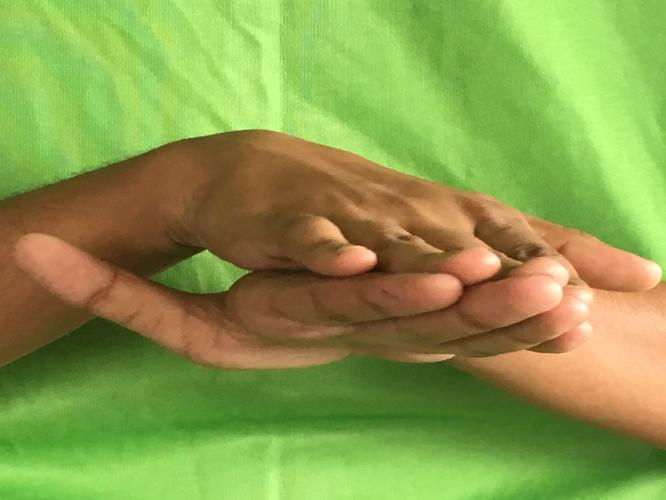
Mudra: Matsya
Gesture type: double_hand